Arnold Zimmerman

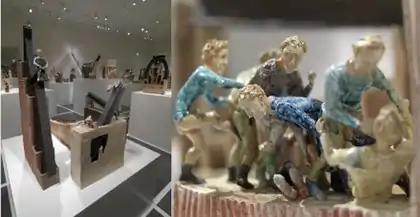
Arnold Zimmerman and Tiago Montepegado, "Inner City", dimensions variable, 2009. Installation image (left) and detail (right), Rhode Island School of Design Museum.

The 1990s was a decade of greater formal experimentation for Zimmerman, which extended to figurines, tabletop pieces, fountain and tile works, and multi-figure tableaux. He was greatly influenced by travel, including a residency at the Sant'Anna tile works in Portugal, where he explored the "Azulejo" decorative tradition, which often features exotic or grotesque plant, creature and maritime motifs. His work there resulted in a series of colorful, attenuated and flattened totems whose whimsical imagery—incorporating elemental motifs and condensed symbols such as tradesman's insignias—hinted variously at fantastical figures or heraldry.